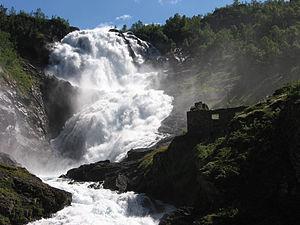
Les Alpes scandinaves ou Scandes sont une chaîne de montagnes s'étendant tout le long de la côte ouest de la péninsule Scandinave. Elles couvrent l'essentiel de la Norvège, le Nord-Ouest et l'Ouest de la Suède ainsi qu'une toute petite partie de l'Extrême-Nord de la Finlande. Il s'agit d'une des plus importantes chaînes de montagnes d'Europe, s'étirant du sud-ouest au nord-est sur 1 700 km, avec une largeur maximale de 300 km. La chaîne possède deux zones de haute altitude, une au sud de la Norvège, autour du Jotunheimen où se trouve le Galdhøpiggen, point culminant de la chaîne et du pays concerné, et une autre dans le Nord de la Suède, avec le Kebnekaise, point culminant du pays — le point culminant de Finlande se trouve aussi dans la chaîne : il s'agit du Halti.